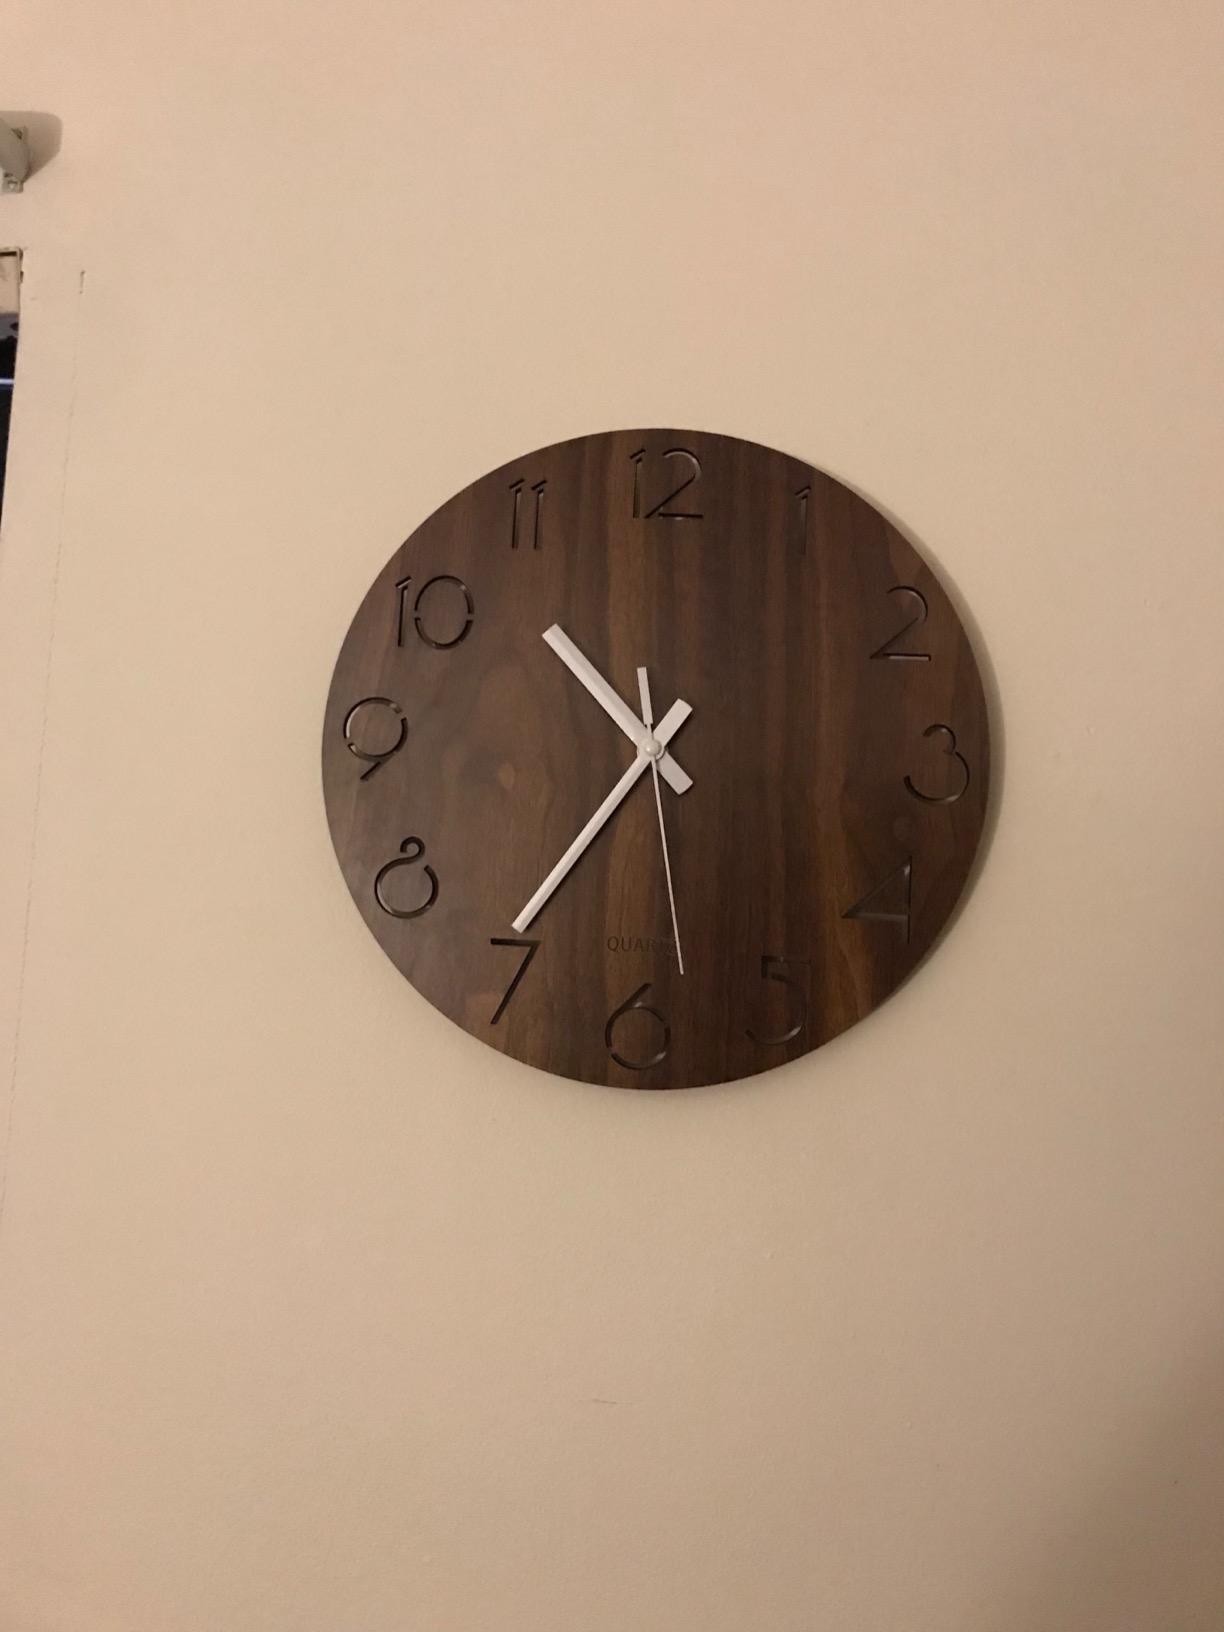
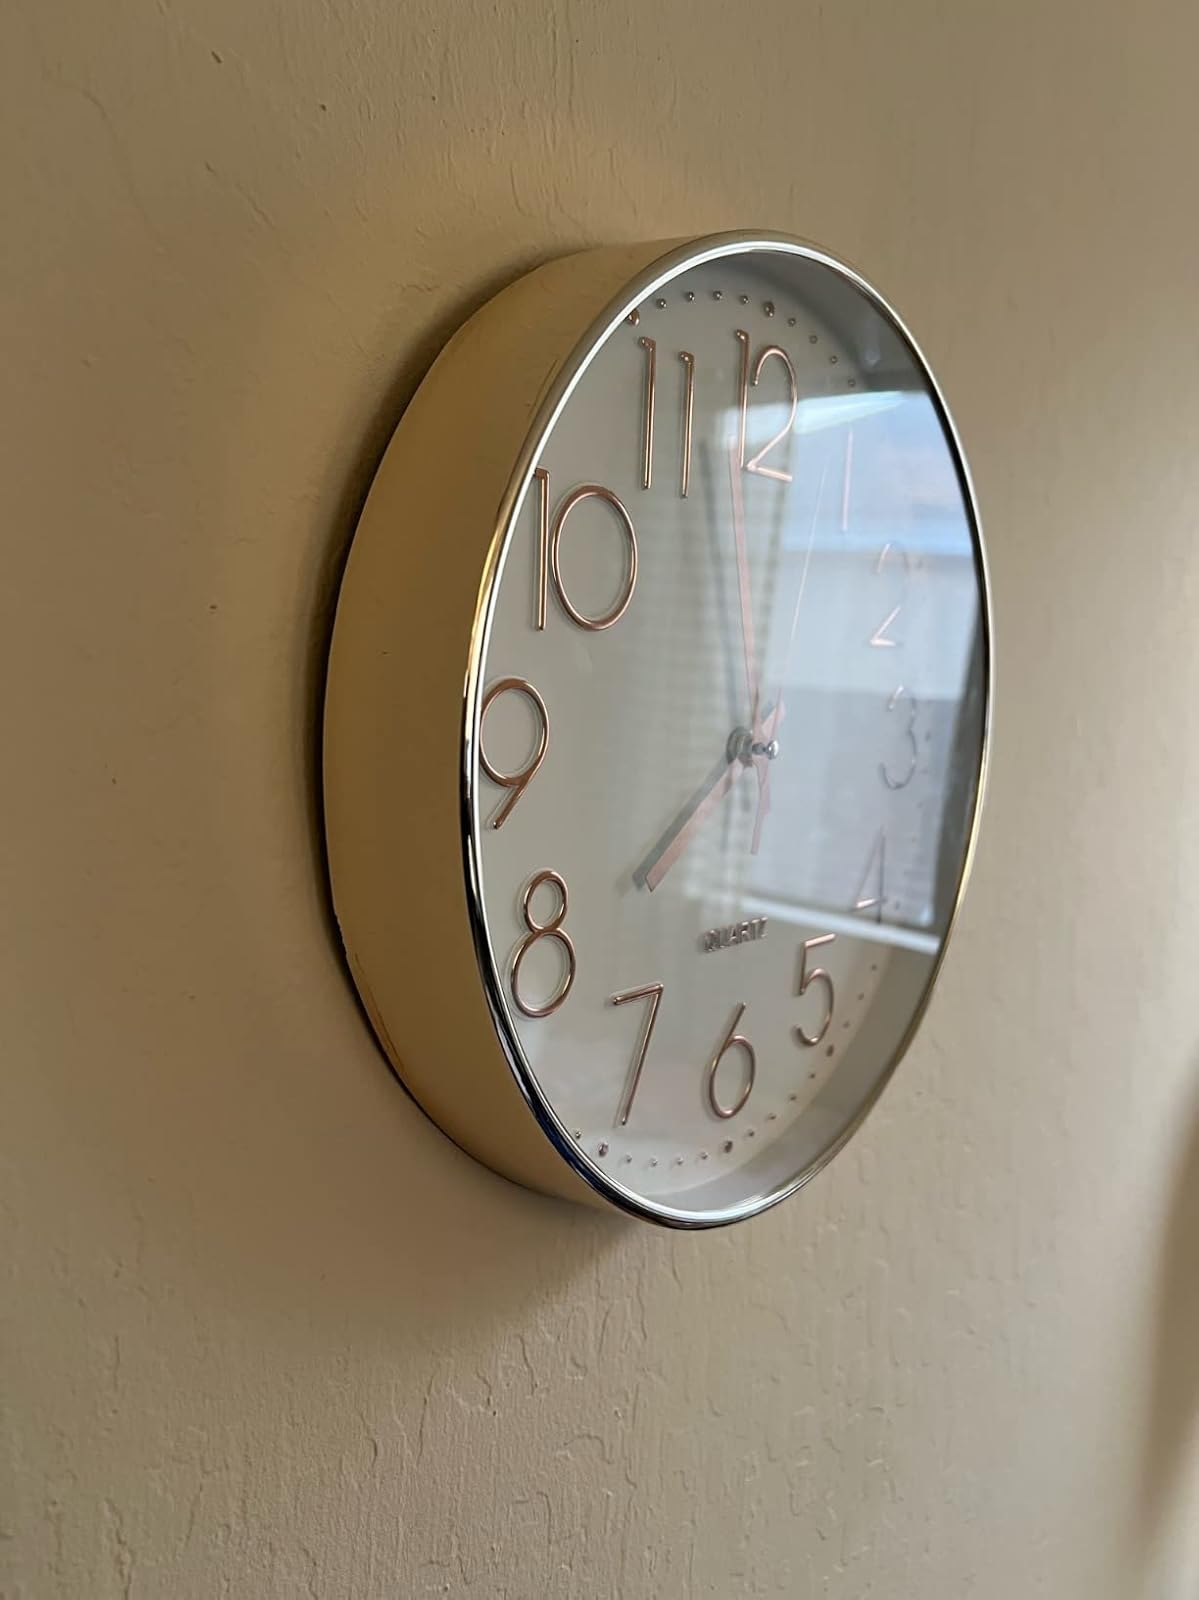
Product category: clock
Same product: no